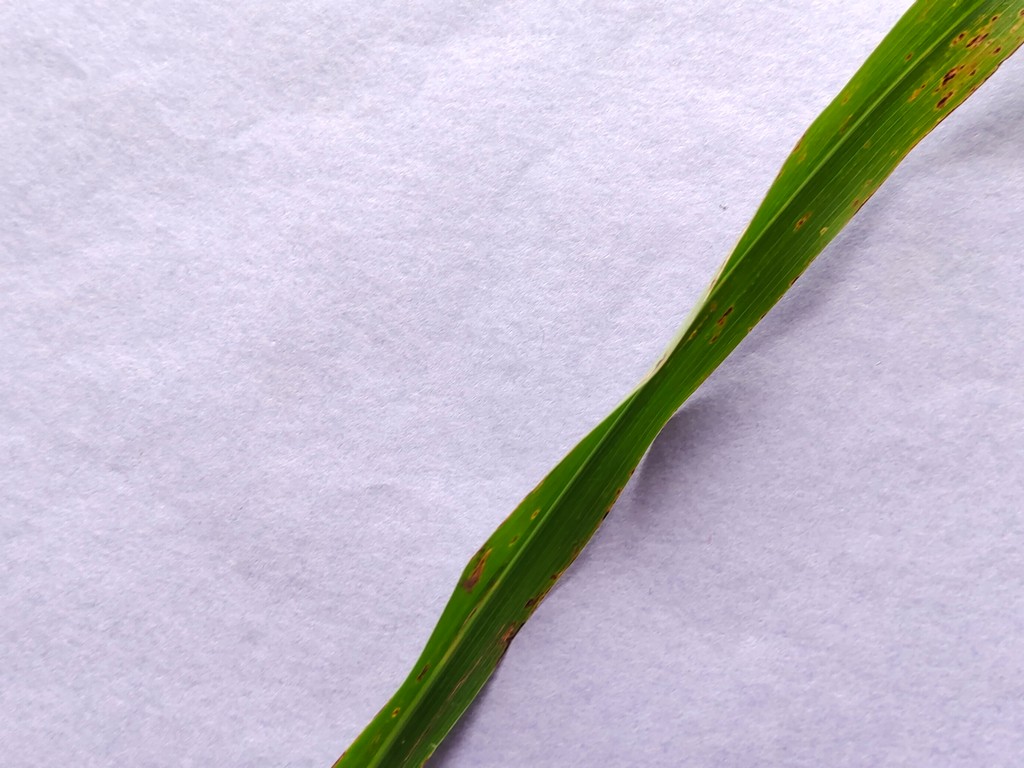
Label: Unhealthy